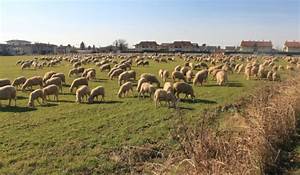
Label: pecora